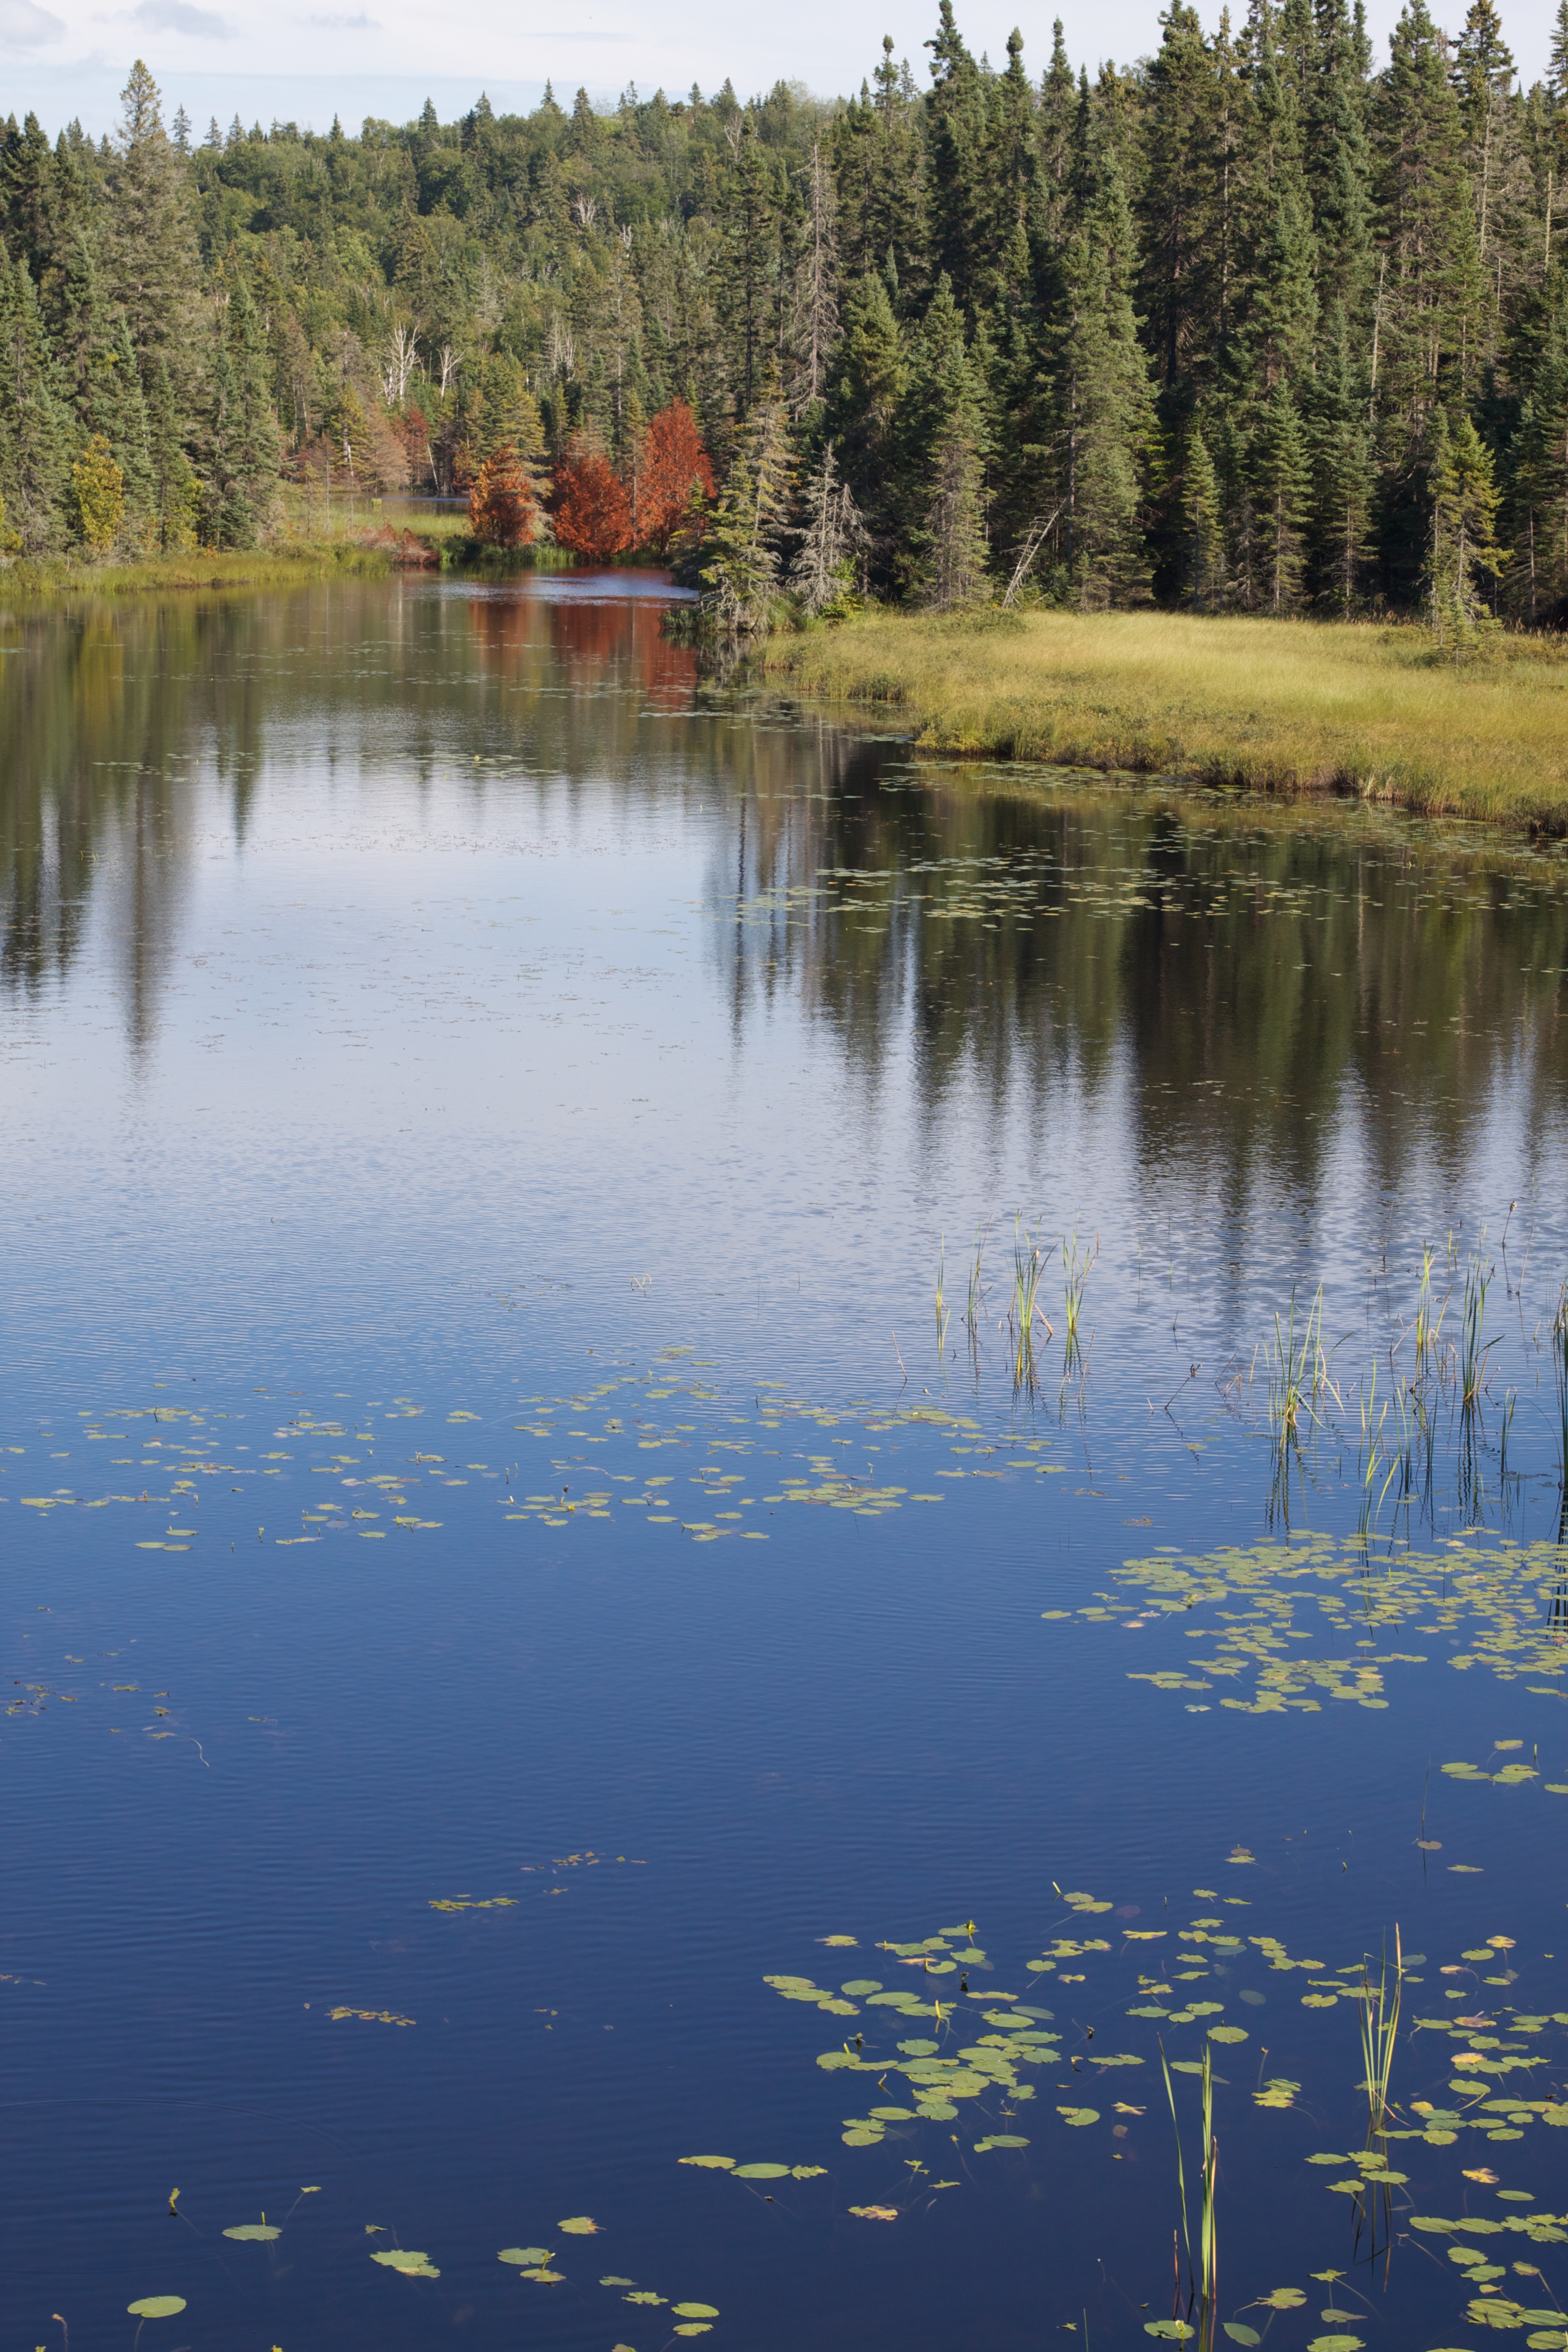
tree, water, nature, marsh, swamp, wilderness, leaf, lake, river, pond, reflection, autumn, reservoir, body of water, wetland, bog, habitat, loch, odyssey, fish pond, natural environment